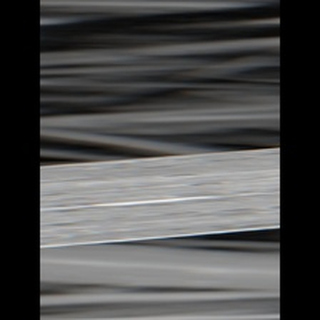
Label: sugarcane_rust